Wimbledon Stadium

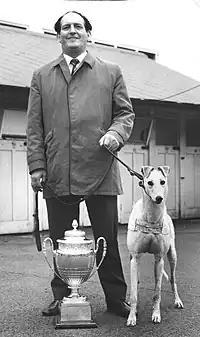
1972 Wimbledon Spring Cup champion Puff Pastry with owner Mr R. White

Plough Lane also hosted Motor Racing events promoted by Spedeworth International, including Superstox, Stock Cars, Hot Rods and Bangers. The first stock car meeting at Wimbledon was on 29 September 1962 (the Superstox World Championship), and the circuit quickly became Spedeworth's flagship venue, with the World Final being held there every year up to and including 1974. The World Championship, along with other key race meetings such as Carnival Night, became very popular and were often 'ticket only' events filled to capacity. The stadium also boasted its own stock car racing teams in 1966 (London Sparrows) and 1971-72 (Canaries/Dons). The 1966 team shared its base with New Cross Stadium. The Unlimited Banger World Final also used to take place at Wimbledon until the event moved to Foxhall Stadium in 2008, citing the introduction of the London low emission zone as making it too expensive for the transporters to travel to the venue.